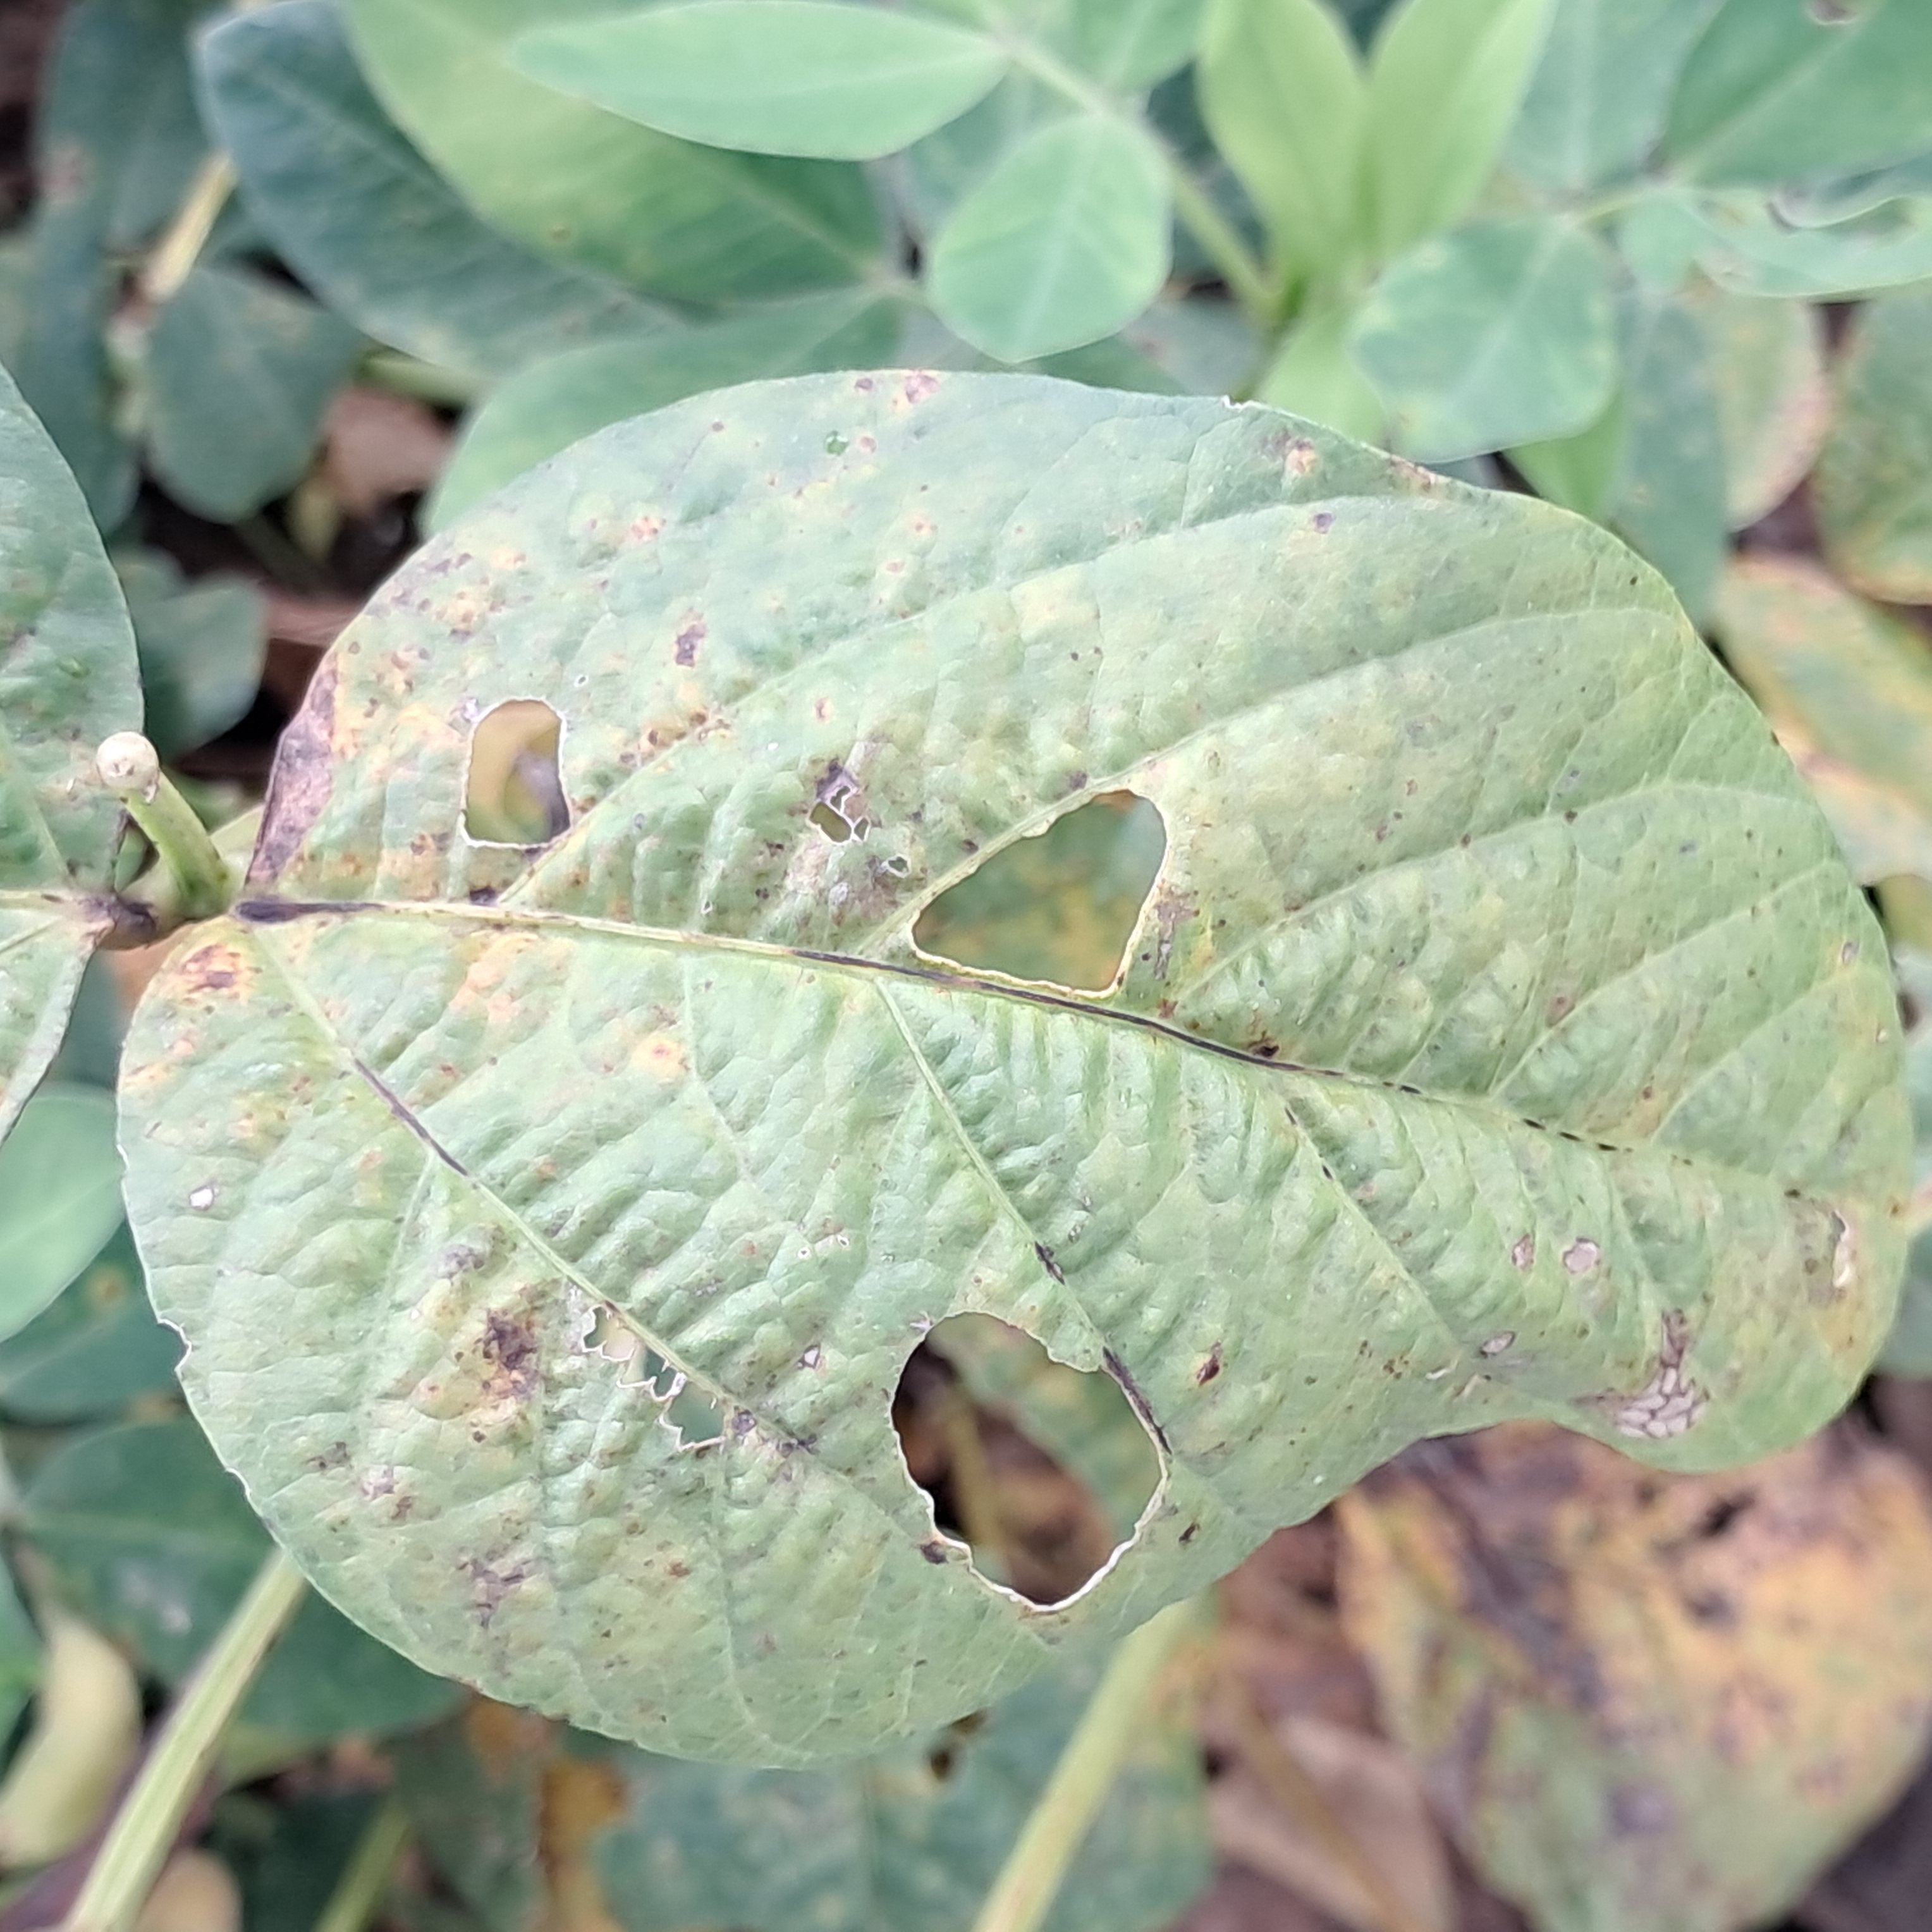
Label: Caterpillar_Semilooper_Pest